Joseph Al-Zehlaoui

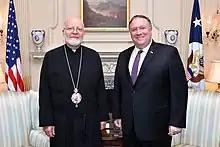
Al Zehlaoui and Mike Pompeo in July 2019

At the request of Metropolitan Philip (Saliba) of New York, Al-Zehlaoui was selected by the Holy Synod of Antioch on January 24, 1995, to be an auxiliary bishop for the Antiochian Orthodox Christian Archdiocese of North America.